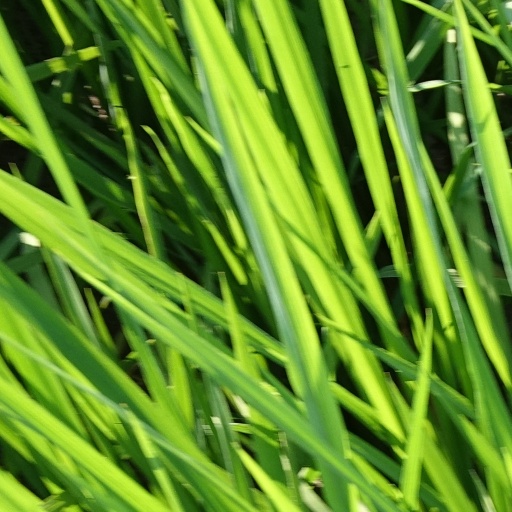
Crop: rice